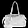
Label: Bag